Poyang Lake

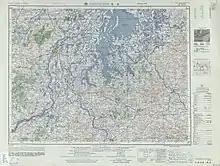
Map including Poyang Lake (labeled as P'o-yang Hu ) (AMS, 1952)

Poyang Lake has also been called Pengli Lake historically, but they are not the same. Before the Han dynasty, the Yangtze followed a more northerly course through what is now Longgan Lake; "Pengli Marsh" formed the lower reaches of the Gan River. The area that is now Poyang Lake was a plain along the Gan River. Around AD 400, the new more southerly course of the Yangtze River switched again, causing the Gan River to further back up and form Lake Poyang. The lake was named for Poyang County, which it flooded along with Haihun County, forcing a mass migration to Wucheng Township in what is now Yongxiu County. Wucheng thus became one of the great ancient townships of Jiangxi Province. This migration gave birth to the Chinese idiom, "Drowning Haihun County gives rise to Wucheng Township". Poyang was named for the earlier Po County of the Qin dynasty, in turn named for the city of Poyi in the state of Chu.